NZR H Class H199 Mount Cenis

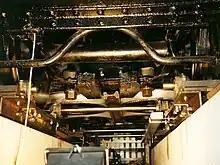
The underside of H 199, showing details of the Fell railway system, 20 March 2002.

H199 was donated to Featherston two years later in 1958. It was placed in a park at Clifford Square where it remained part of a children's playground until 1981 when the newly formed Friends of the Fell Society moved it for static restoration due to deterioration. Three years later in 1984, the Fell Engine Museum was constructed to house H199 adjacent to the playground. The locomotive's restoration was completed in 1989 and was later joined by a fell brake van in 1997. Although on static display, H199 is mounted on rollers powered by electric motors to allow people to see how its moving parts work.